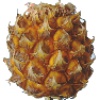
Label: pineapple_mini